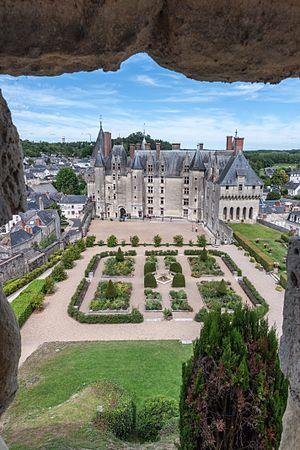
Le château de Langeais, reconstruit par Louis XI en 1465, se dresse dans la commune du même nom dans le département d'Indre-et-Loire, en région Centre-Val de Loire, en France. Il a remplacé un premier château fort édifié à la fin du Xᵉ siècle par Foulques Nerra.